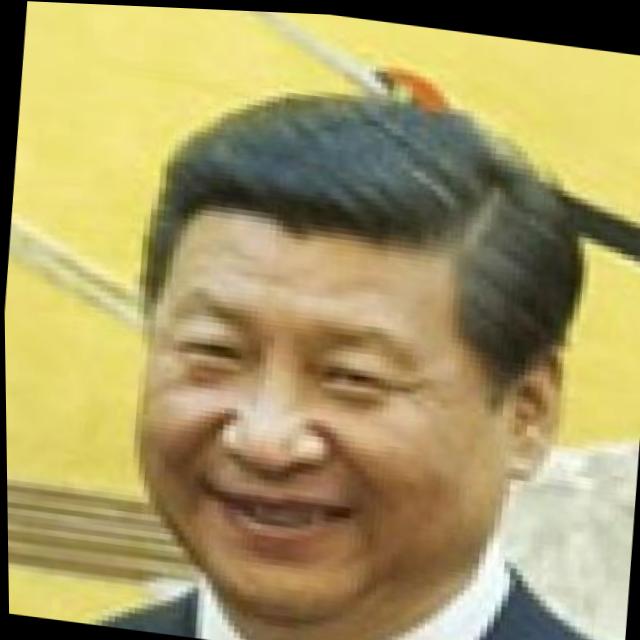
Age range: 45-64